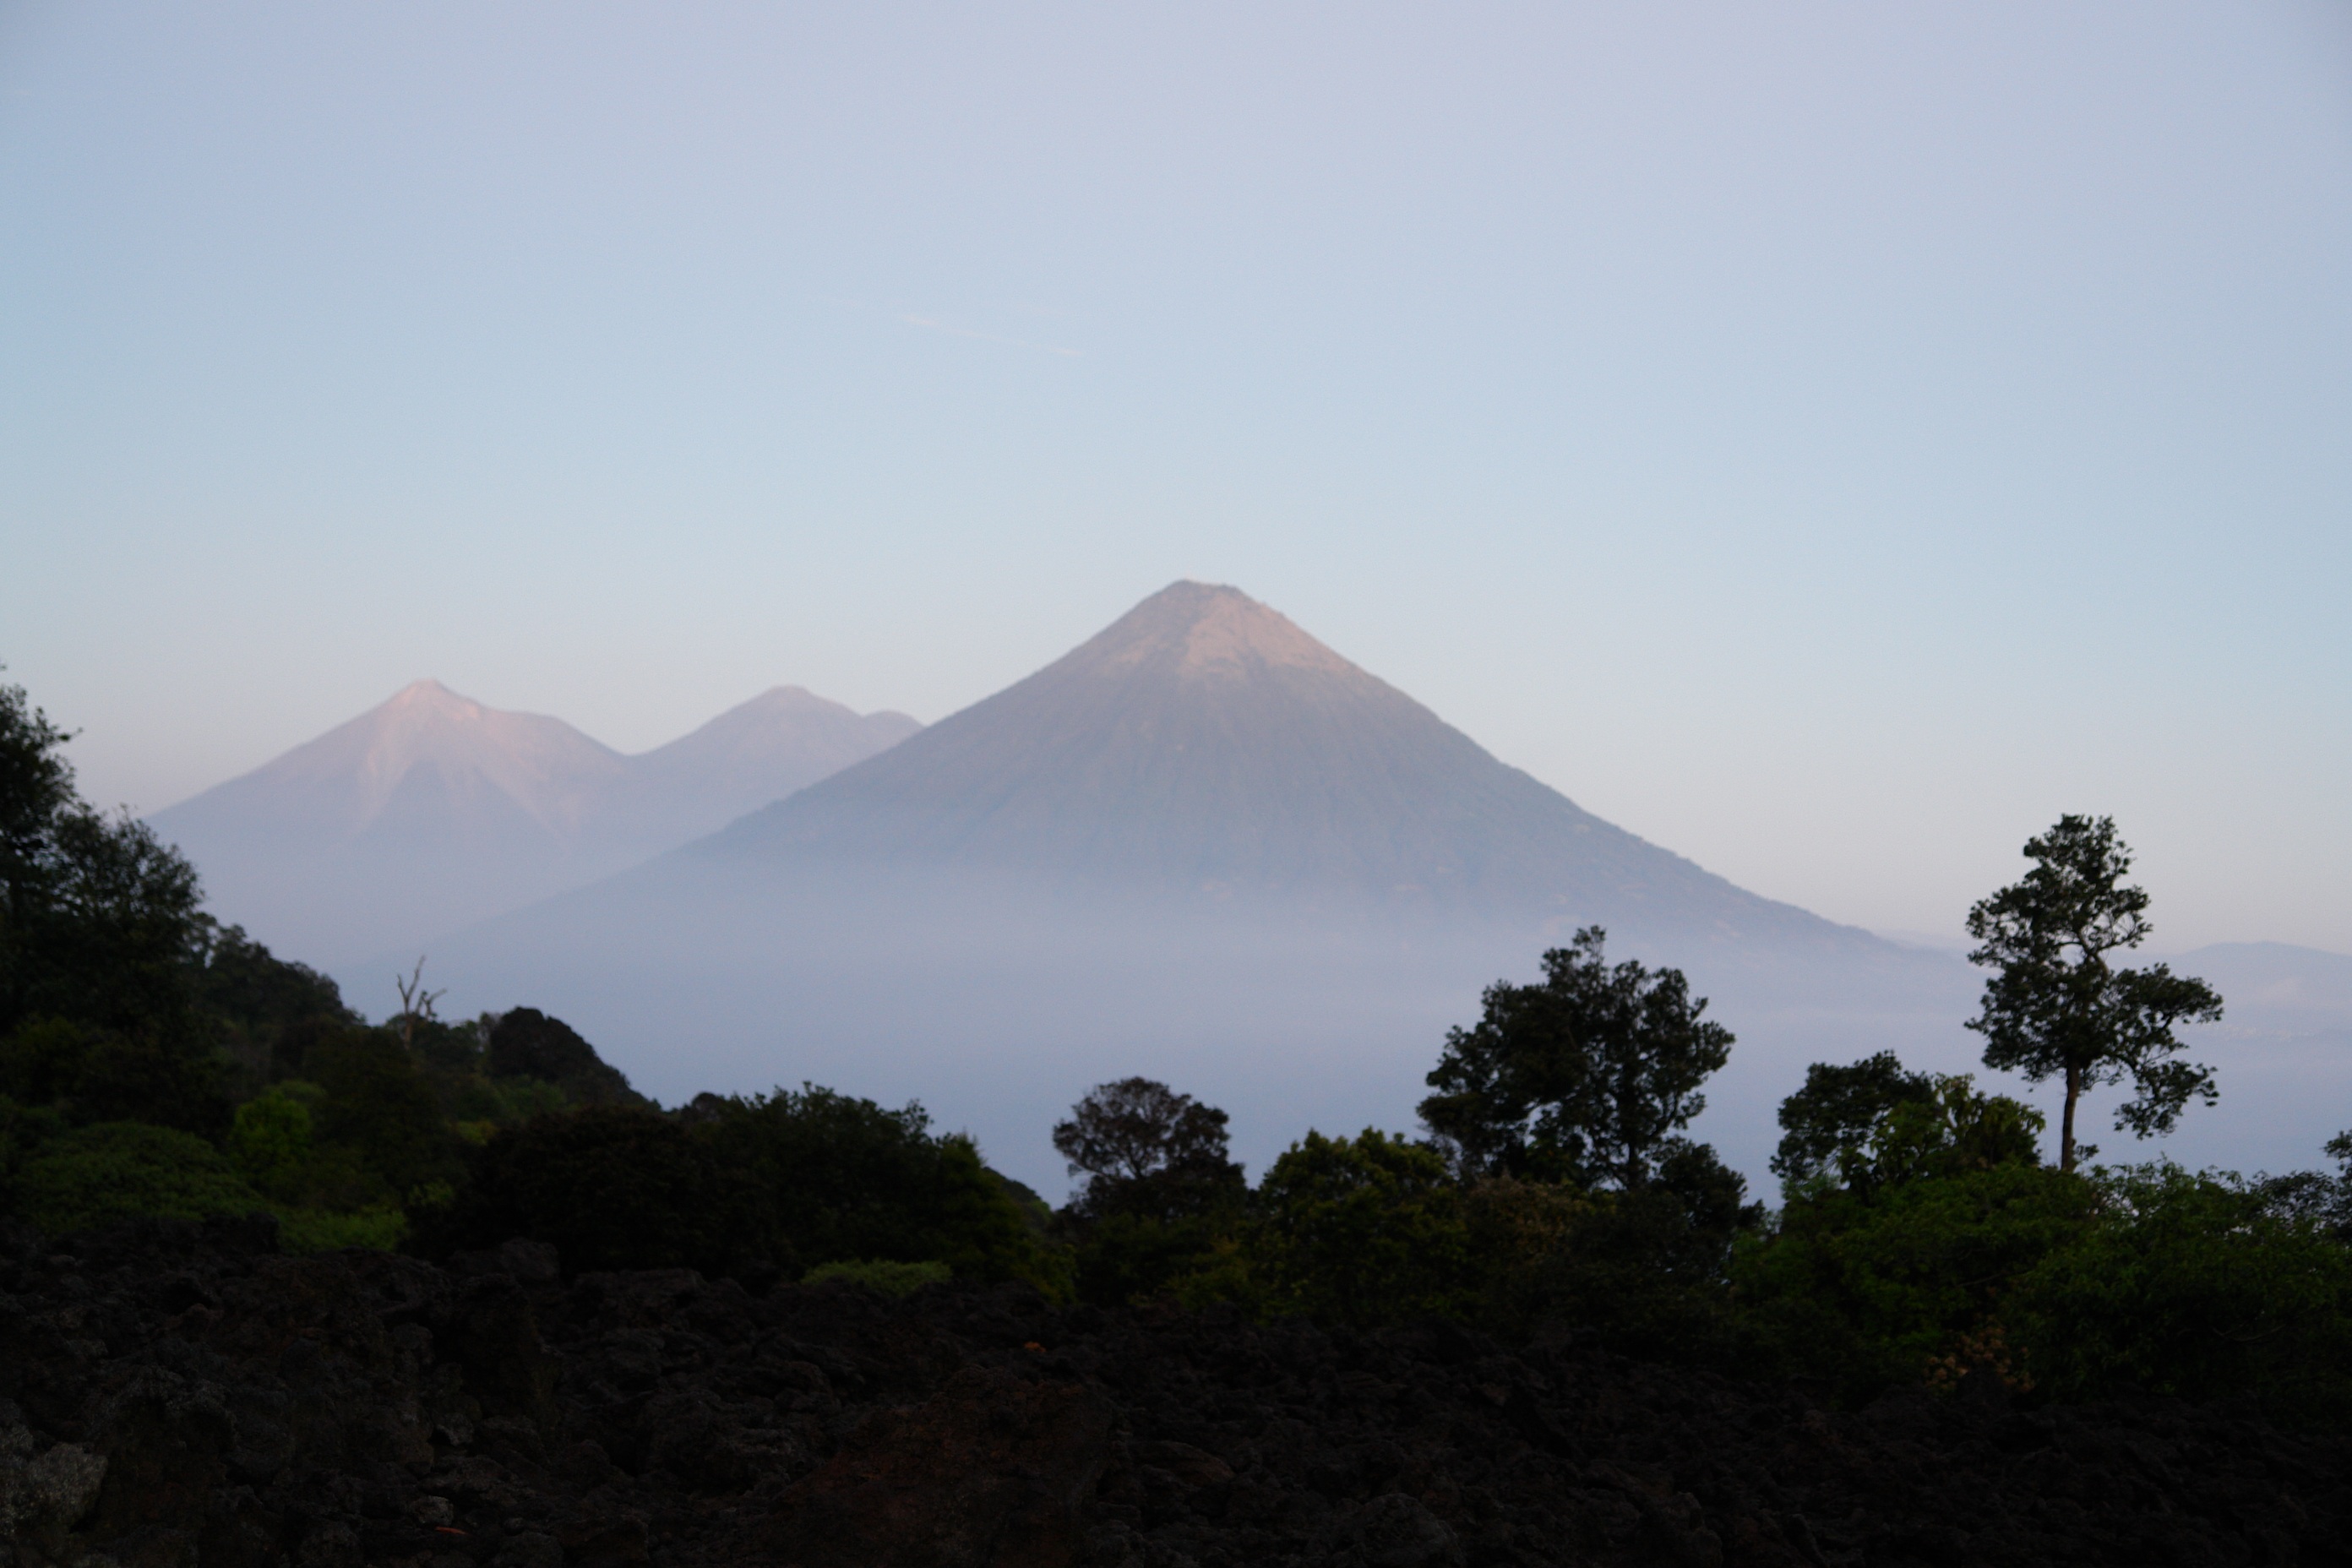
landscape, nature, wilderness, mountain, hill, monument, scenic, volcano, landmark, plateau, ecosystem, volcanoes, landform, geographical feature, atmospheric phenomenon, mountainous landforms, volcanic landform